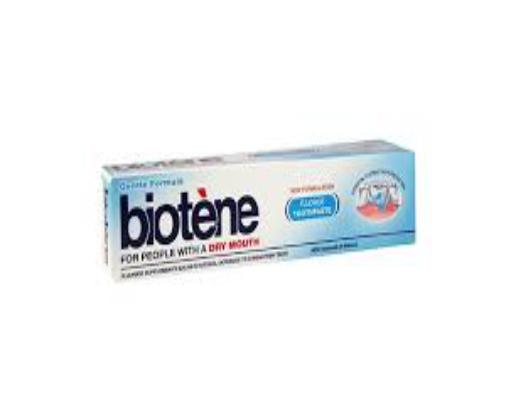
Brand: biotene
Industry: Medical